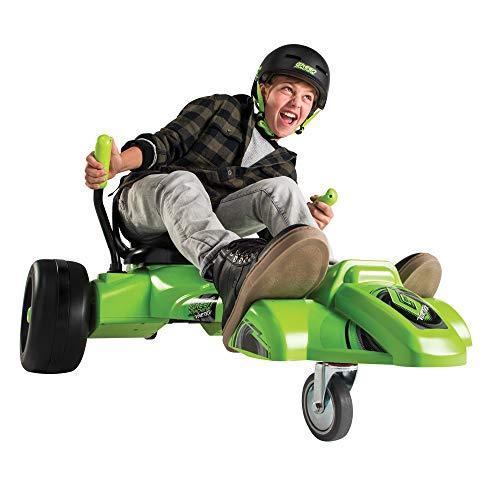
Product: Huffy Kid Ride On Toy 12V Green Machine Vortex
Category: Toys & Games | Tricycles, Scooters & Wagons | Ride-On Toys & Accessories
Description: Tilting and turning are encouraged on the green machine Vortex.
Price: $154.99
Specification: ProductDimensions:29.9x14.2x22.1inches|ItemWeight:35.9pounds|ShippingWeight:35.9pounds(Viewshippingratesandpolicies)|ASIN:B07YBVLG16|Itemmodelnumber:17909P|Manufacturerrecommendedage:8yearsandup